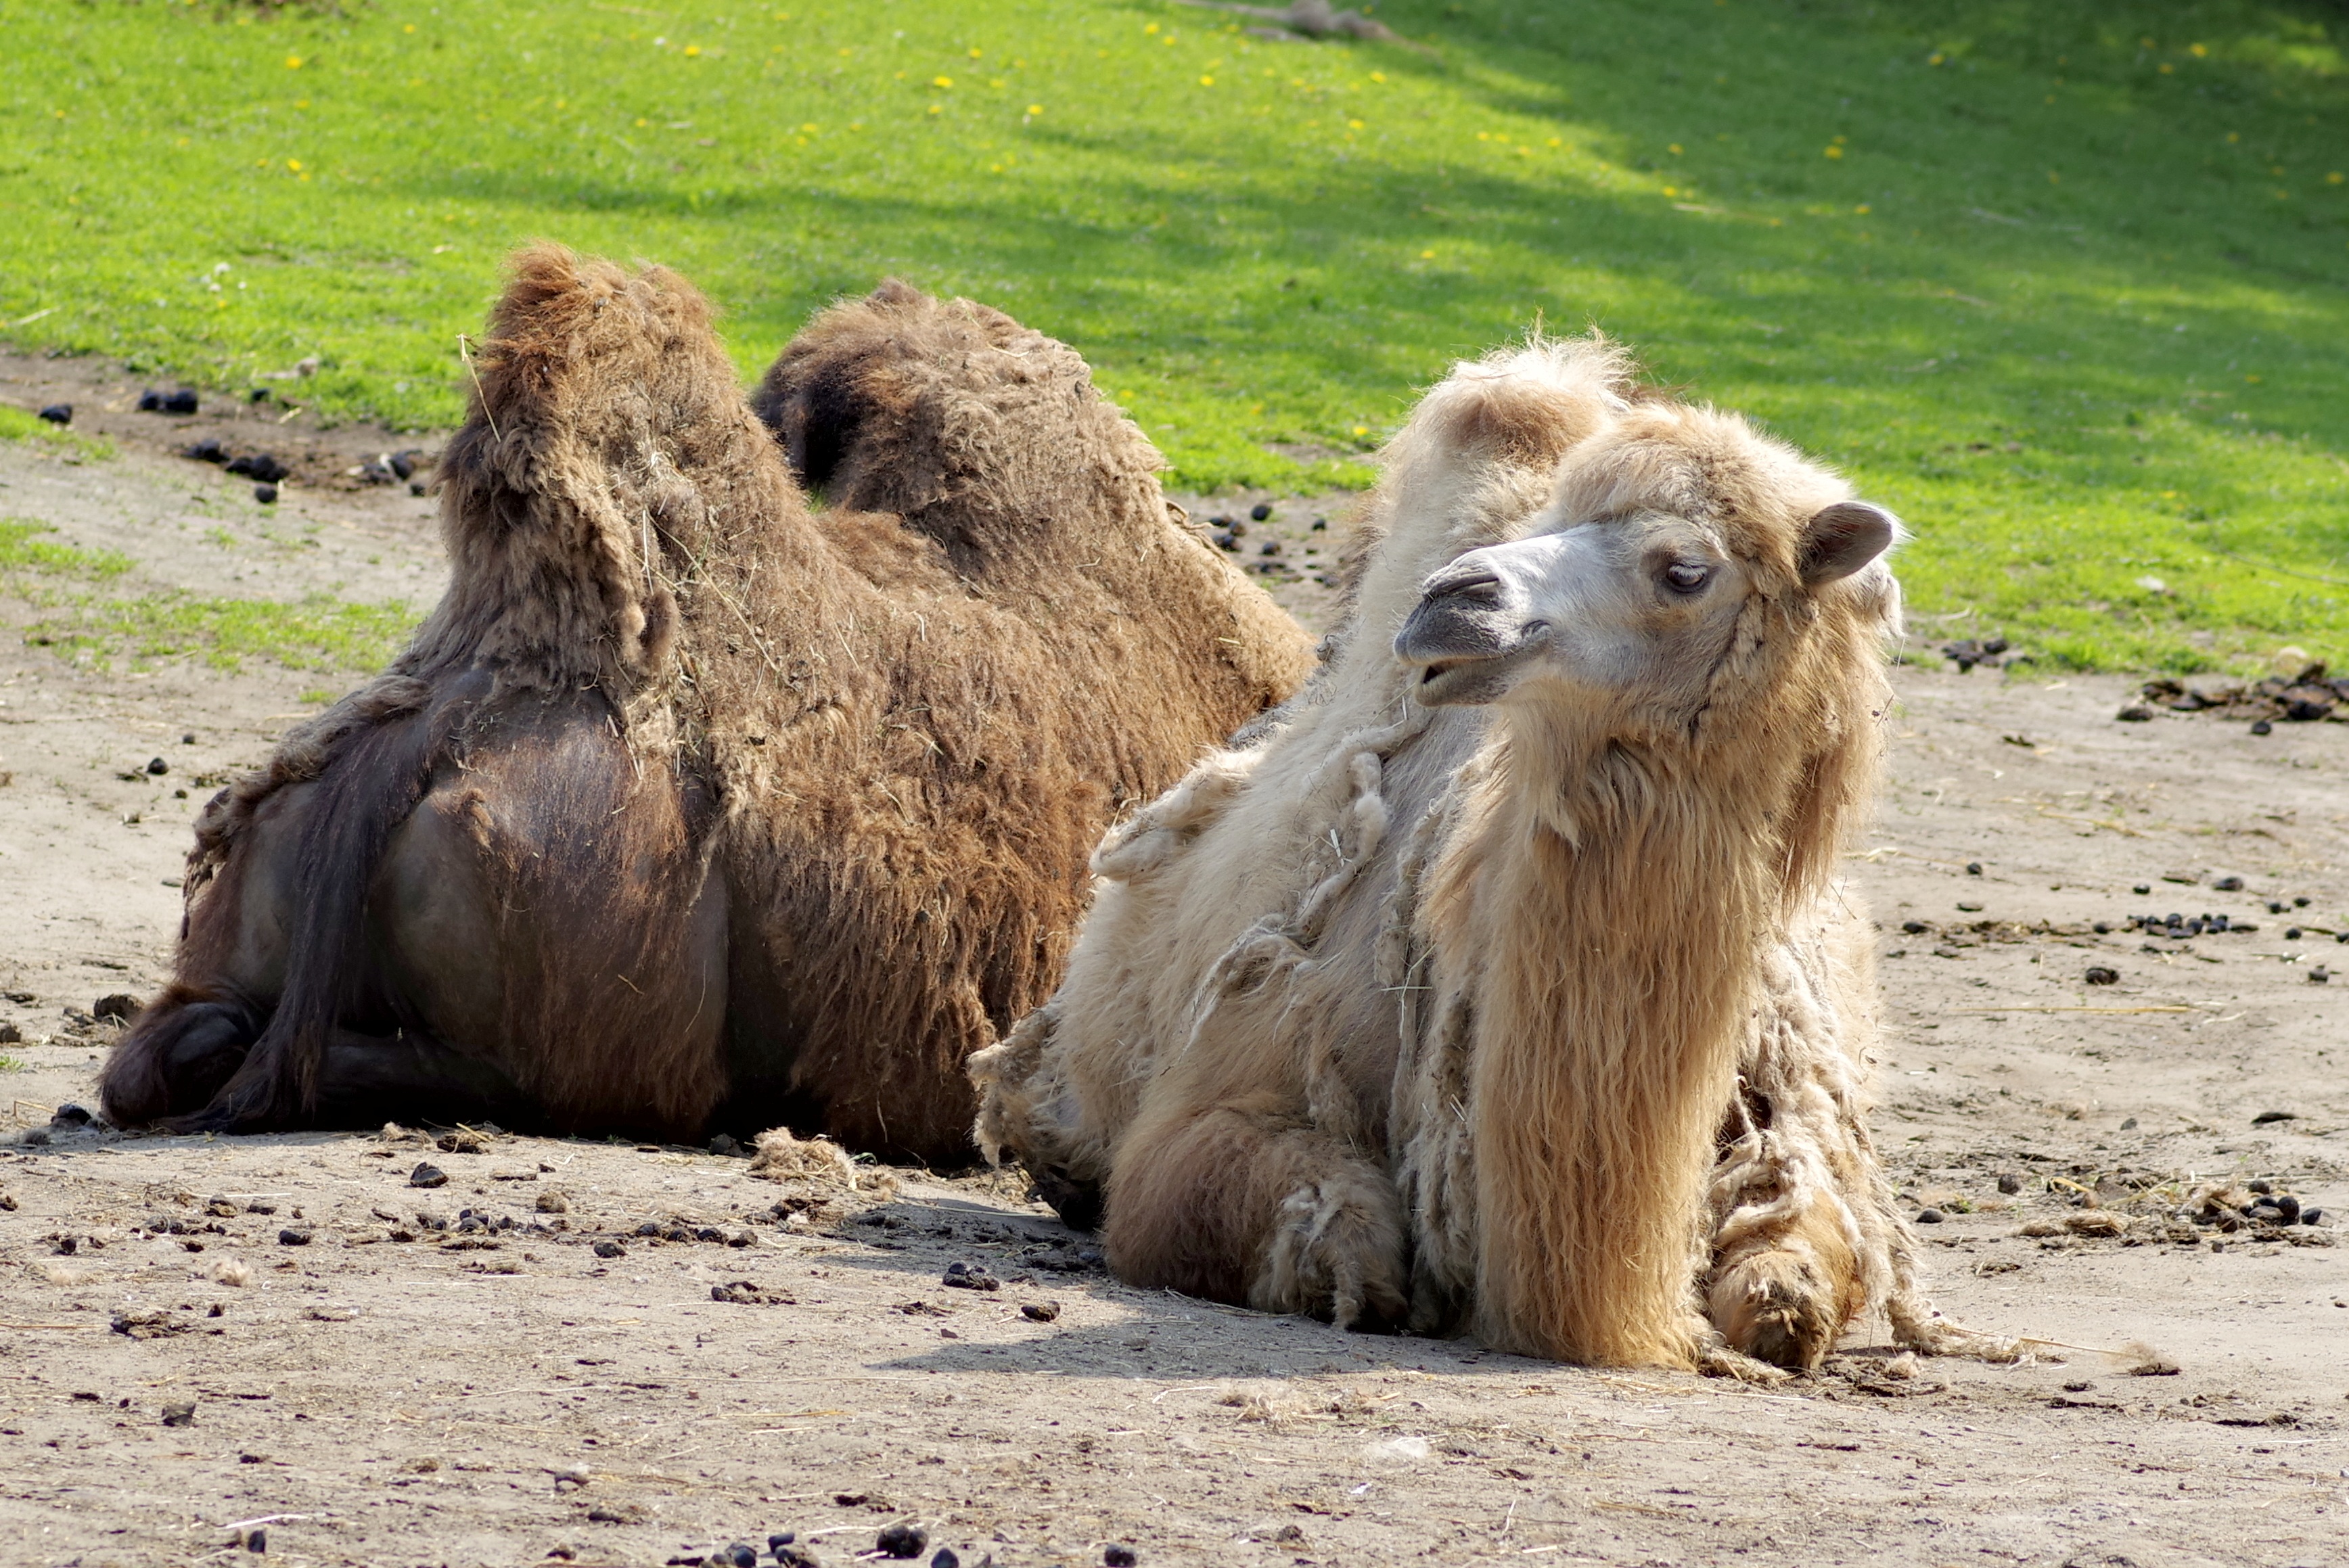
grass, animal, wildlife, zoo, camel, green, brown, mammal, fauna, vertebrate, safari, pasture land, camel like mammal, muskox, arabian camel